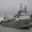
Label: ship